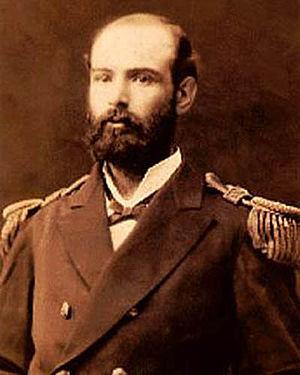
La bataille navale d'Iquique est une confrontation qui s'est déroulée le 21 mai 1879, durant la guerre du Pacifique, conflit entre le Chili et l'alliance entre le Pérou et la Bolivie. La bataille a eu lieu devant le port péruvien d'Iquique, le Huáscar, cuirassé péruvien commandé par Miguel Grau, coulant finalement l'Esmeralda, corvette en bois chilienne sous les ordres d'Arturo Prat, après quatre heures de combat.